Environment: real
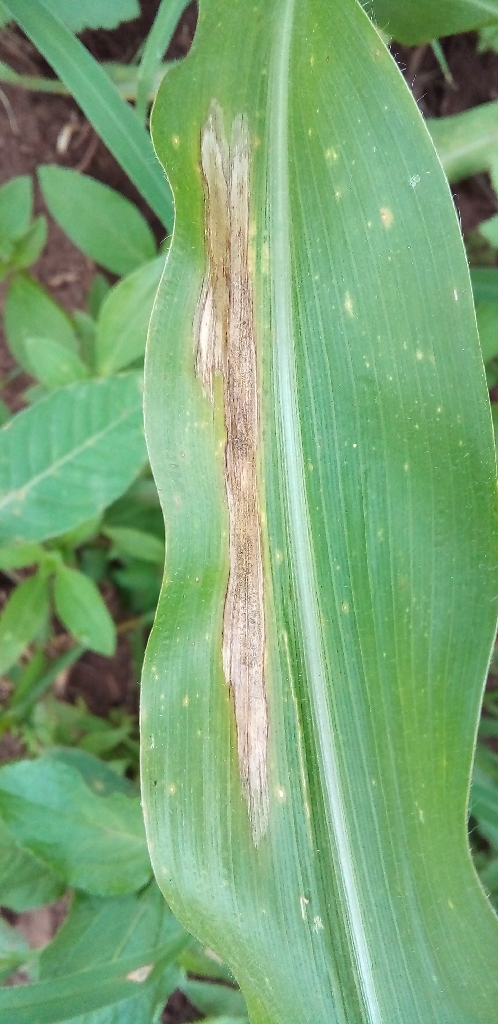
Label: northern_corn_leaf_blight